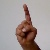
The image shows a hand gesture representing the letter 'D' in Indian Sign Language.